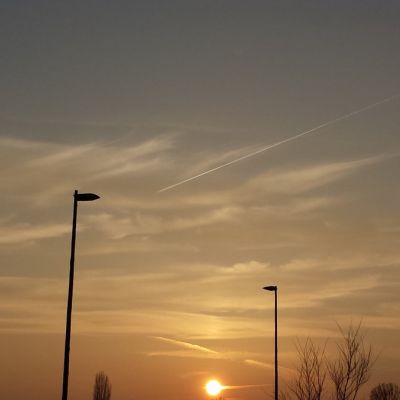
Cloud type: Contrail (Ct)